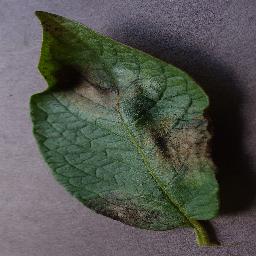
Label: Potato___Late_blight